Muslim conquest of Persia

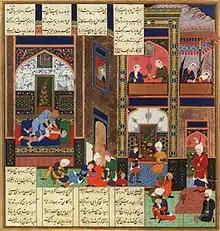
The assassination of Khosrau II in a manuscript of the "Shahnameh of Shah Tahmasp" made by Abd al-Samad c. 1535

The Byzantine clients, the Arab Ghassanids, converted to the Monophysite form of Christianity, which was regarded as heretical by the established Byzantine Eastern Orthodox Church. The Byzantines attempted to suppress the heresy, alienating the Ghassanids and sparking rebellions on their desert frontiers. The Lakhmids also revolted against the Persian king Khusrau II. Nu'man III (son of Al-Monder IV), the first Christian Lakhmid king, was deposed and killed by Khusrau II in 602, because of his attempt to throw off Persian suzerainty. After Khusrau's assassination in 628, the Persian Empire fractured and the Lakhmids were effectively semi-independent. It is now widely believed that the annexation of the Lakhmid kingdom was one of the main factors behind the fall of the Sasanian Empire and the subsequent Islamic conquest of Persia, as the Lakhmids agreed to act as spies for the Muslims after being defeated in the Battle of Hira by Khalid ibn al-Walid.